Nissan Skyline

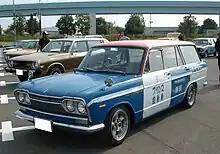
The commercial model "Nissan Prince Skyline 1500 Van DeLuxe V51B" (known as the "Prince Skyway 1500" until October 1966)

Externally, the S50-1 was installed with rounded brake lights and integrated tail lights, with a centrally installed turn signal, similar in appearance to the Ford Galaxie of 1961. The significant appearance change from the previous generation seems to reflect a similar approach done by German company BMW in 1962 with the New Class series, in deciding to build a small, affordable, performance coupe and sedan.